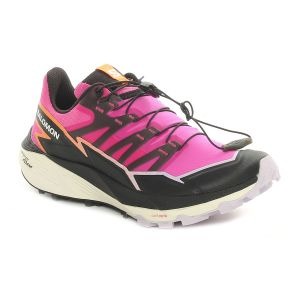
Salomon Scarpa da Trail Running Donna  Thundercross Fucsia   Sconto 30%
Prezzo: 98,00 €